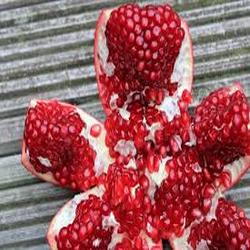
Label: Pomegranate